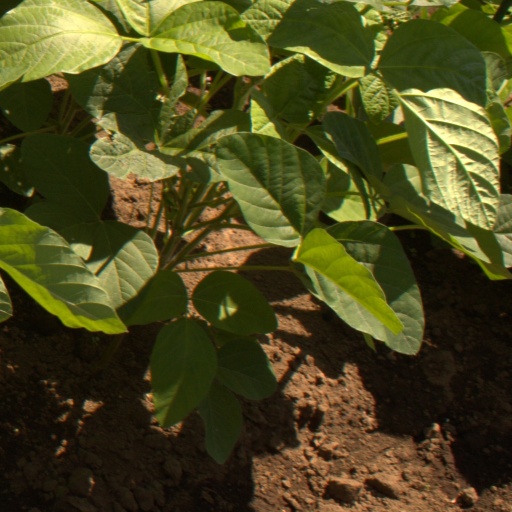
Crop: soybean